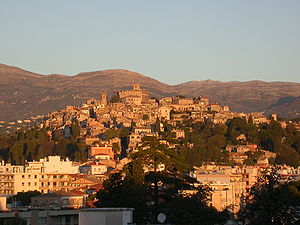
Cagnes-sur-Mer
Cagnes-sur-Mer med Château Grimaldi på toppen.
Cagnes-sur-Mer med Château Grimaldi på toppen.
Cagnes-sur-Mer er en fransk by beliggende på Den Franske Riviera i departementet Alpes-Maritimes i Provence-Alpes-Côte d'Azur. I januar 2010 var der 48.024 indbyggere.